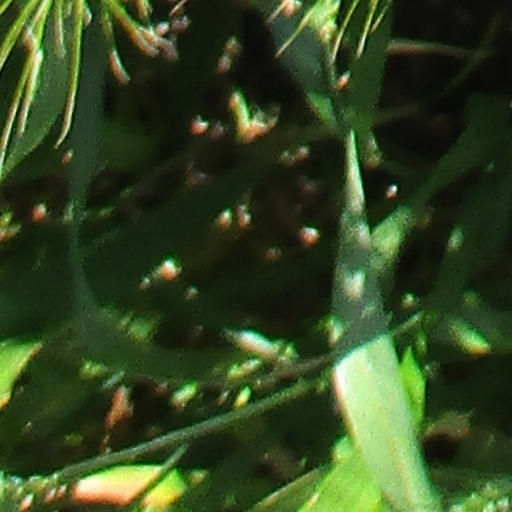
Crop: wheat